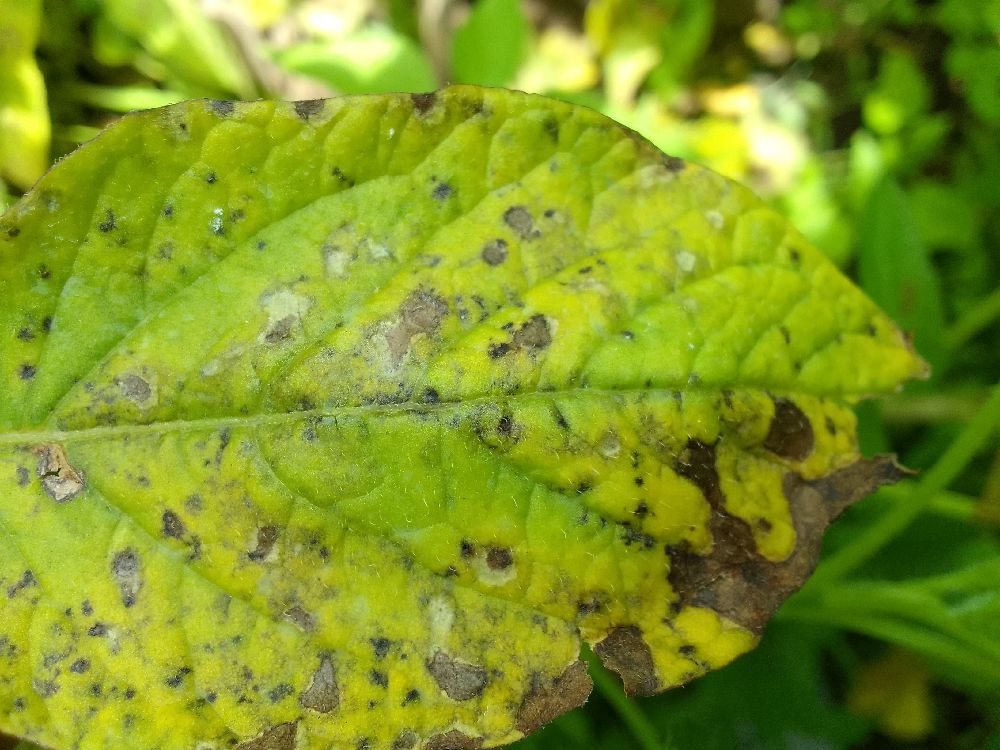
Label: Early blight